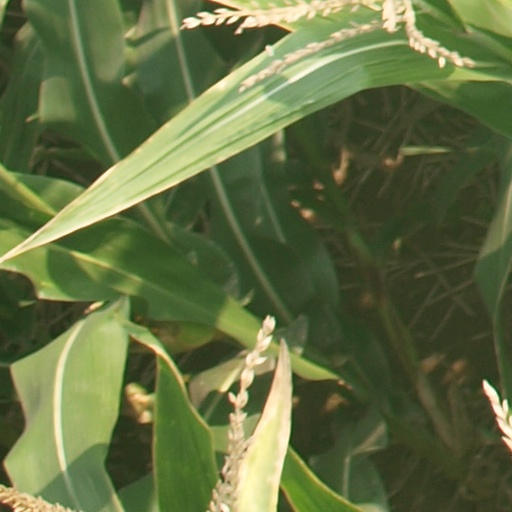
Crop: maize; corn